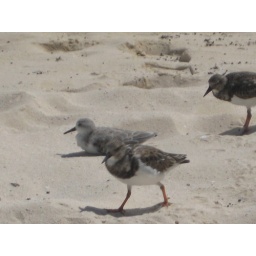
birds on a beach in mexico